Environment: real
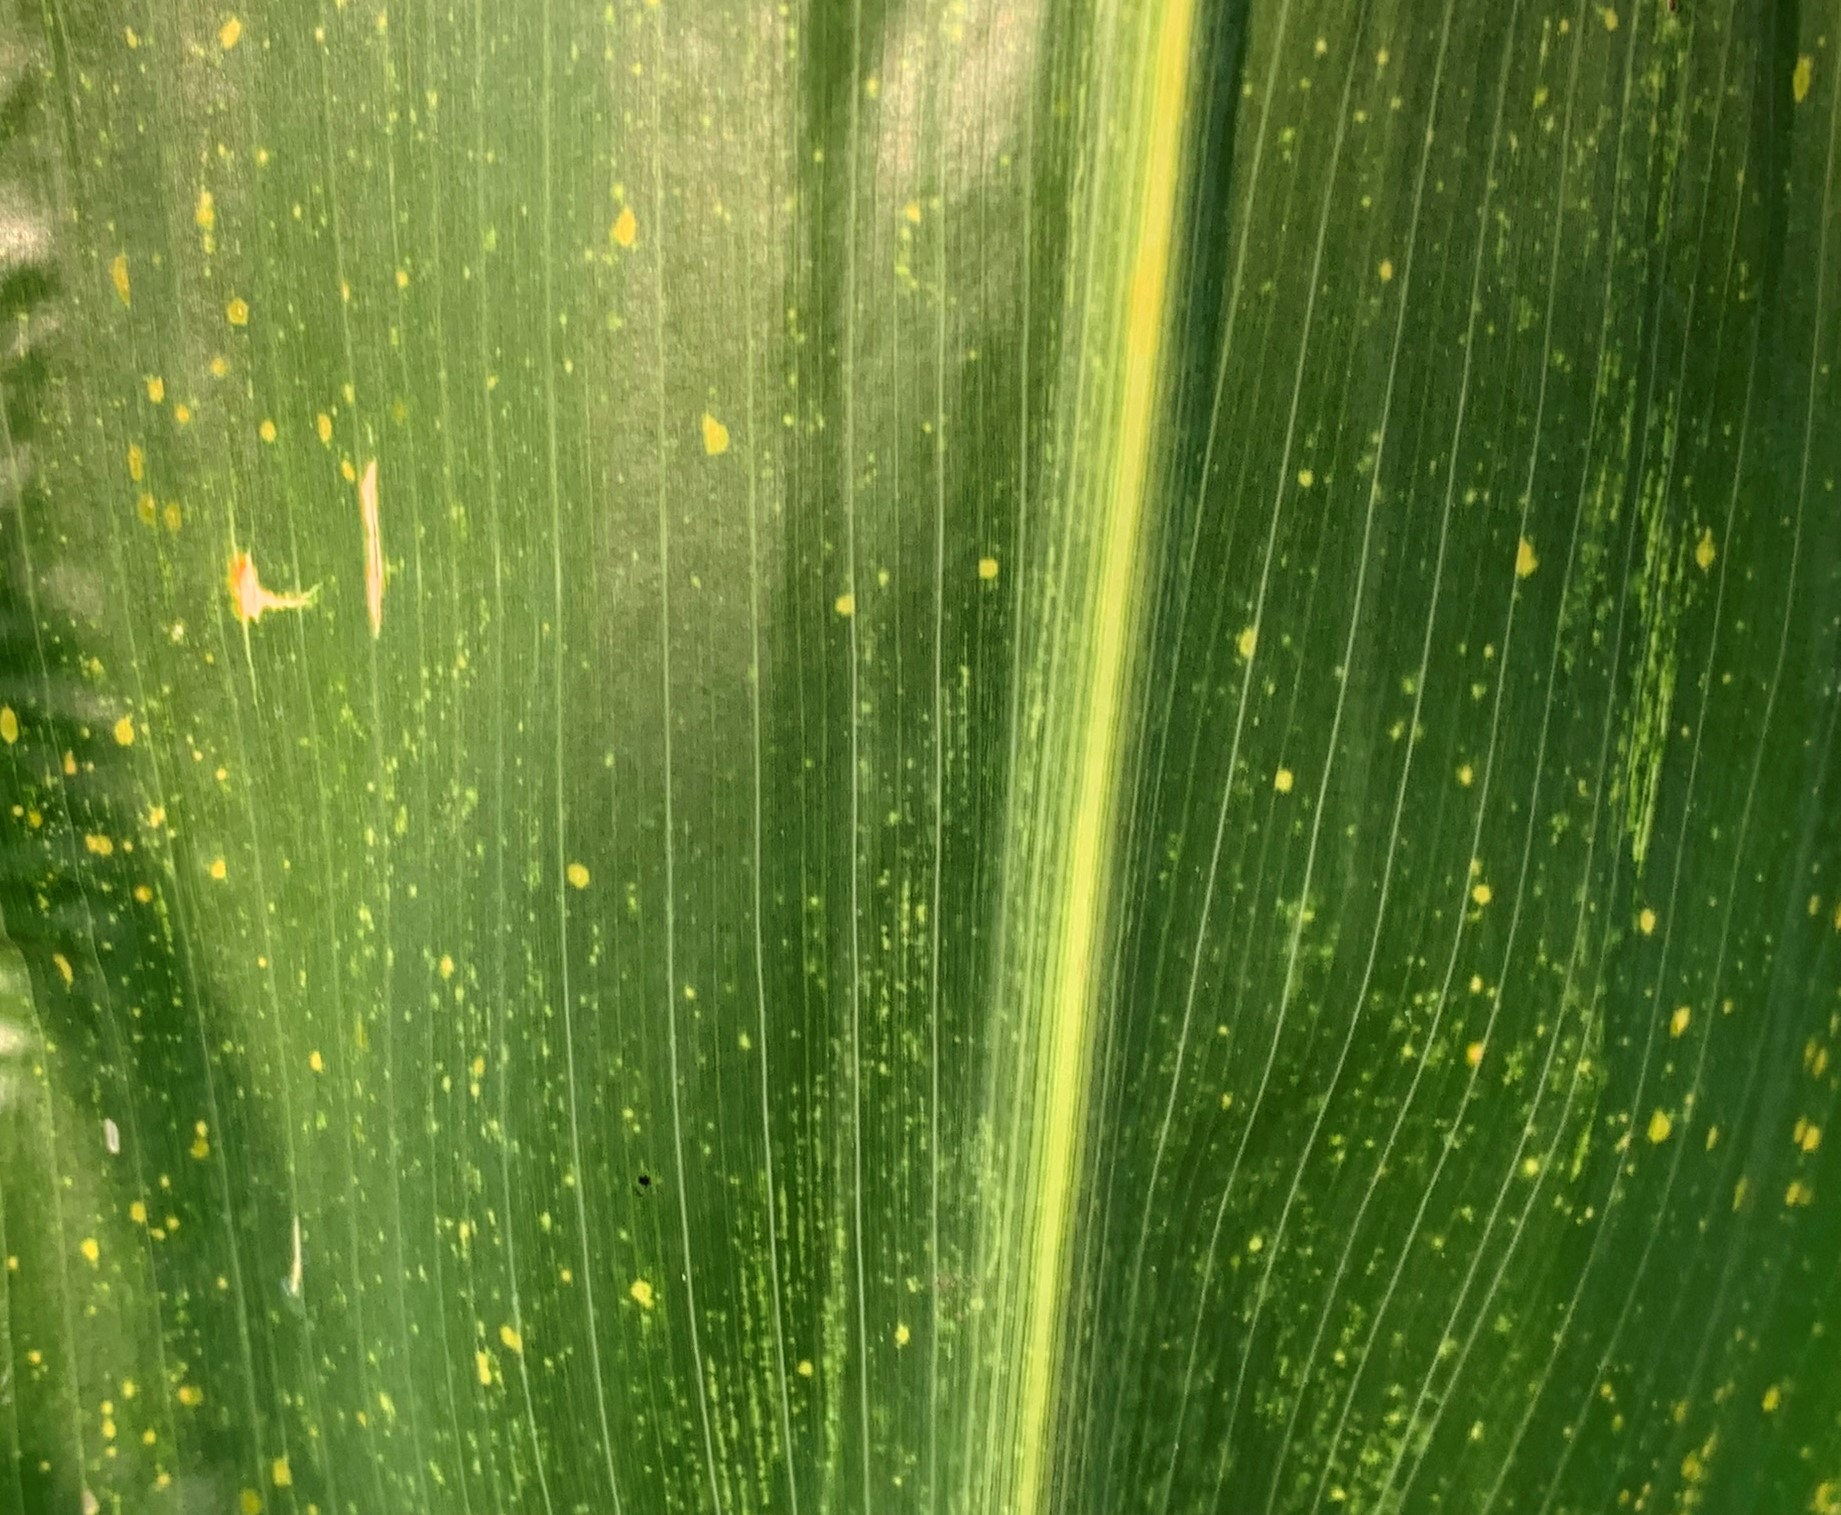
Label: lethal_necrosis